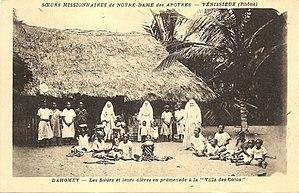
Carte postale ancienne
La congrégation des Sœurs missionnaires de Notre-Dame des Apôtres a été fondée en 1876 à Lyon, par le P. Augustin Planque, premier supérieur général de la Société des missions africaines.